Izydor Jabłoński

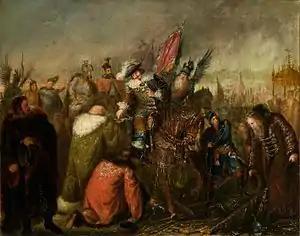
Władysław IV after the Siege of Smolensk.

In the years of 1848 to 1856, he studied at the Jan Matejko Academy of Fine Arts in Kraków, where he was taught by Wojciech Stattler, Władysław Łuszczkiewicz, and sculpture by Henryk Kossowski. He completed his further studies in Munich and Rome. In the years of 1860 to 1861, he travelled around the Balkans and the Near East; and in 1873 around Russia. Between the years of 1877 to 1899, he was a professor at the Jan Matejko Academy of Fine Arts in Kraków.